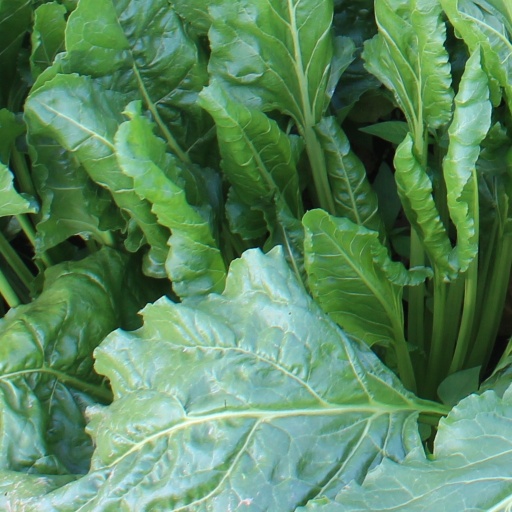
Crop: sugar beet